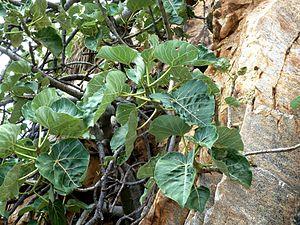
La liste des espèces du genre Ficus comprend près de 840 noms d'espèces acceptées, ce qui fait de ce genre de loin le plus importants de la famille des Moraceae, devant le genre Dorstenia et le place au 31ᵉ rang des plus grands genres d'Angiospermes. Selon la base de données The Plant List, 3154 espèces rattachées au genre Ficus ont été décrites, mais seules 841 épithètes désignent des espèces acceptées, tandis que 2001 sont considérées comme des synonymes, et 312 comme mal appliquées.